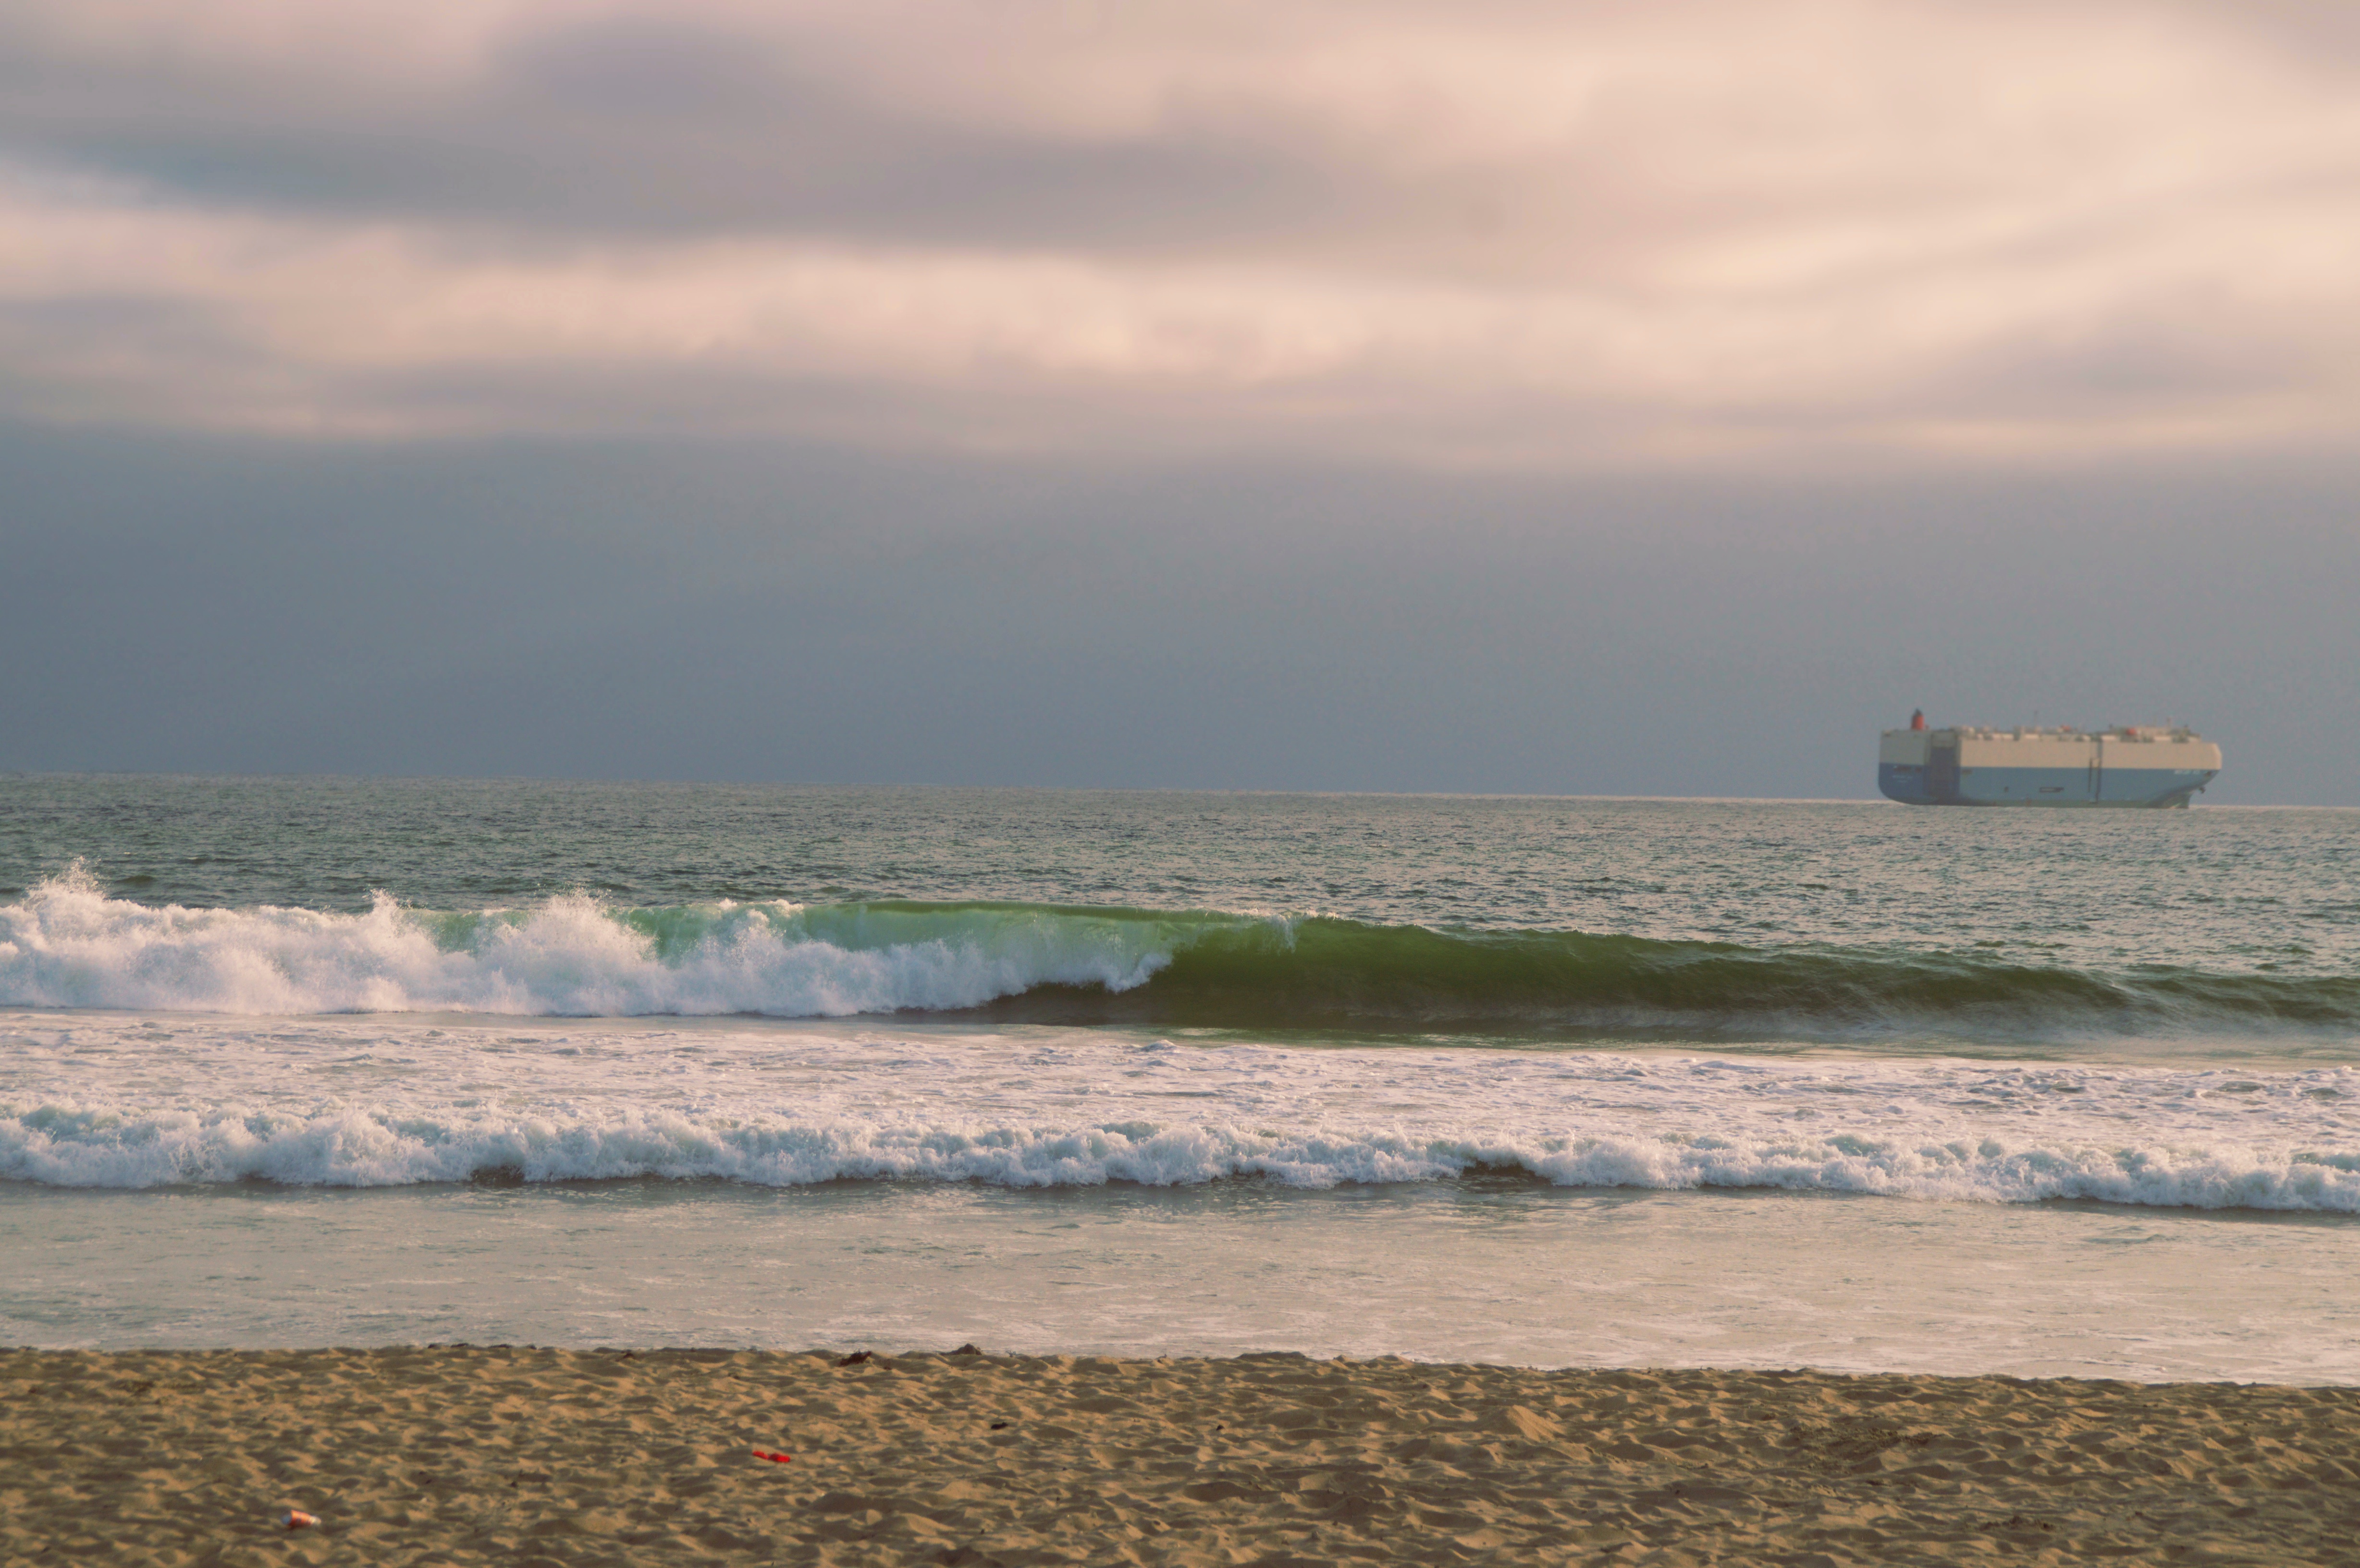
beach, sea, coast, sand, ocean, horizon, cloud, morning, shore, wave, cliff, bay, terrain, body of water, wind wave